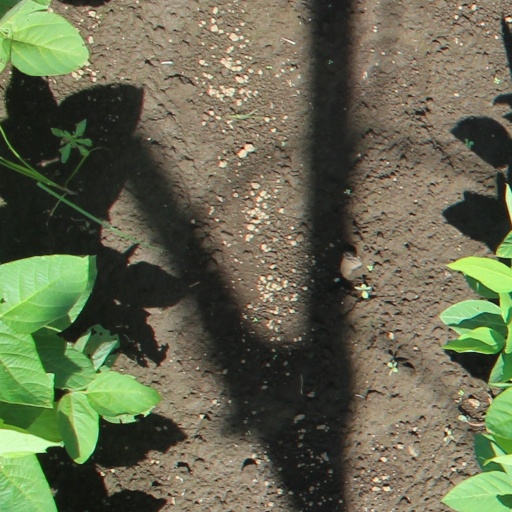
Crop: soybean